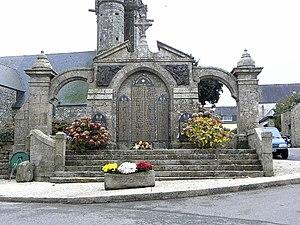
Le monument aux morts de Plogonnec (29), édifié en 1921 par l'architecte Charles Chaussepied.
Plogonnec [plogɔnɛk], avec plus de 3 000 habitants, est une commune du département du Finistère, dans la région Bretagne, en France.